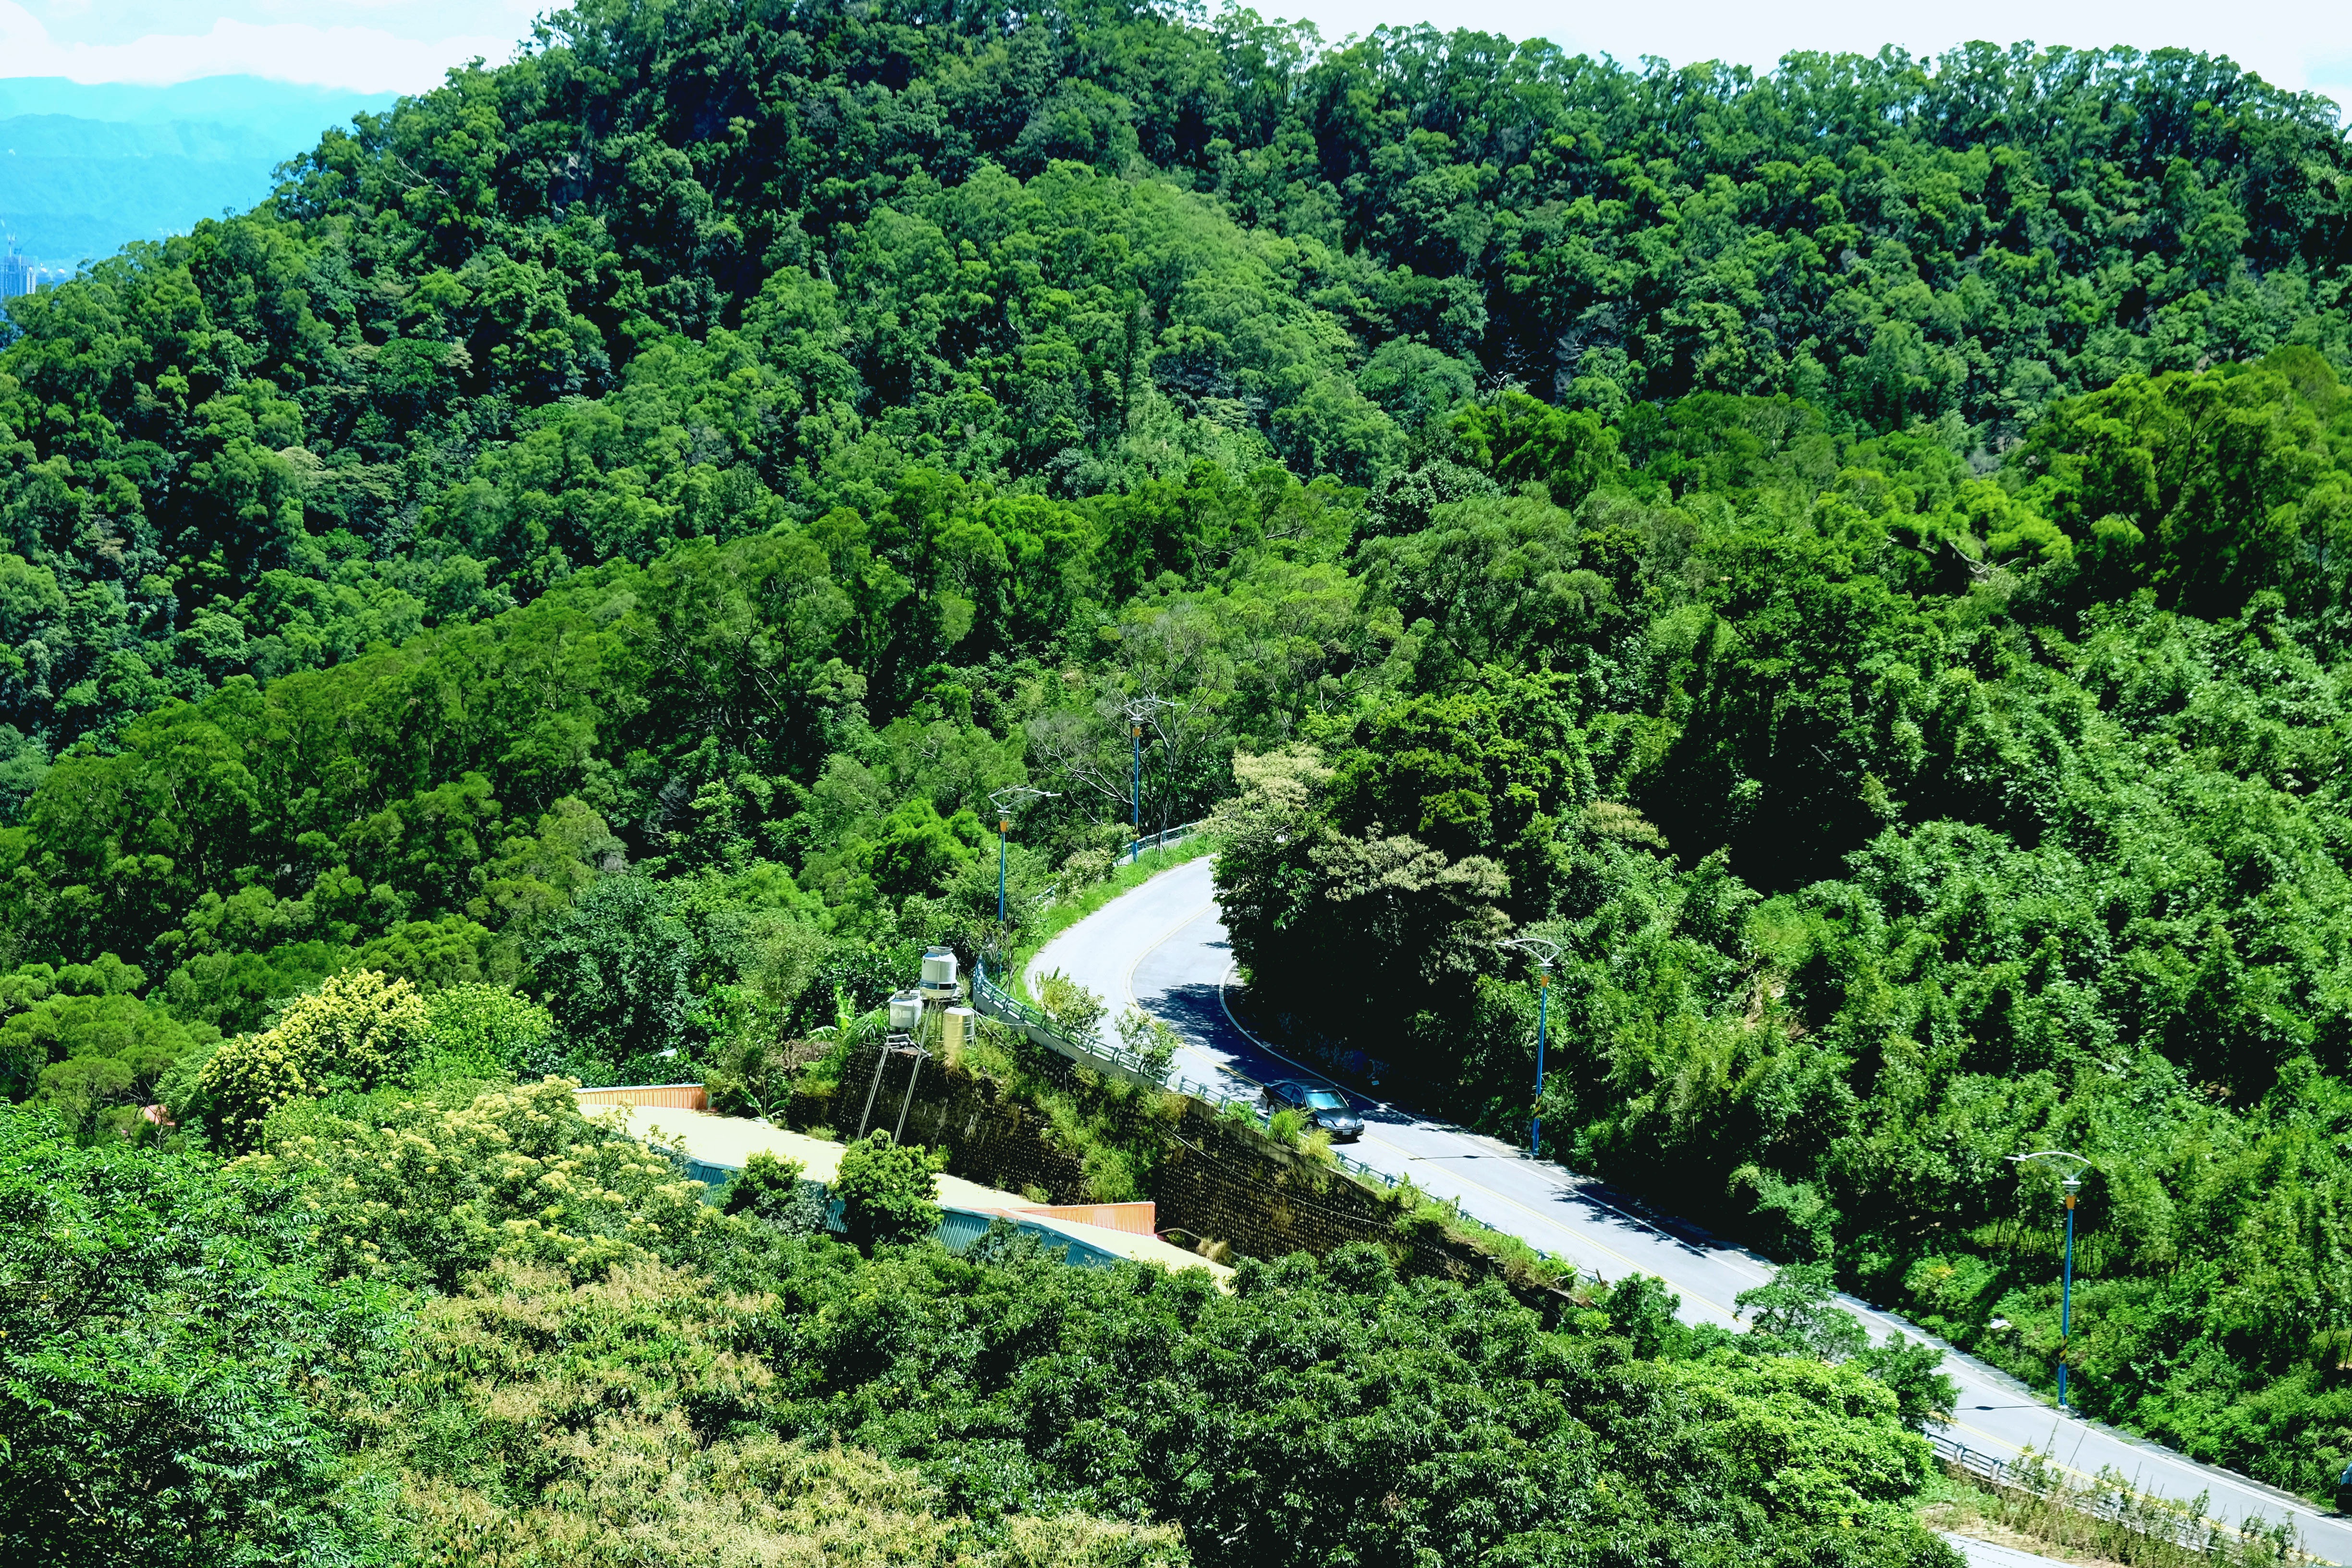
forest, jungle, vegetation, shrub, rainforest, plantation, habitat, ecosystem, hill station, biome, old growth forest, natural environment, temperate coniferous forest, geological phenomenon